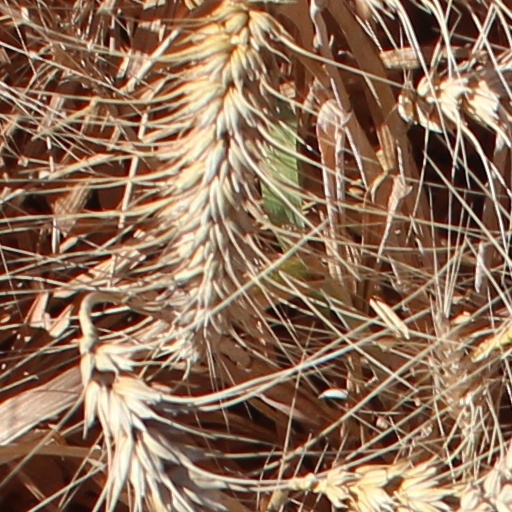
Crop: wheat